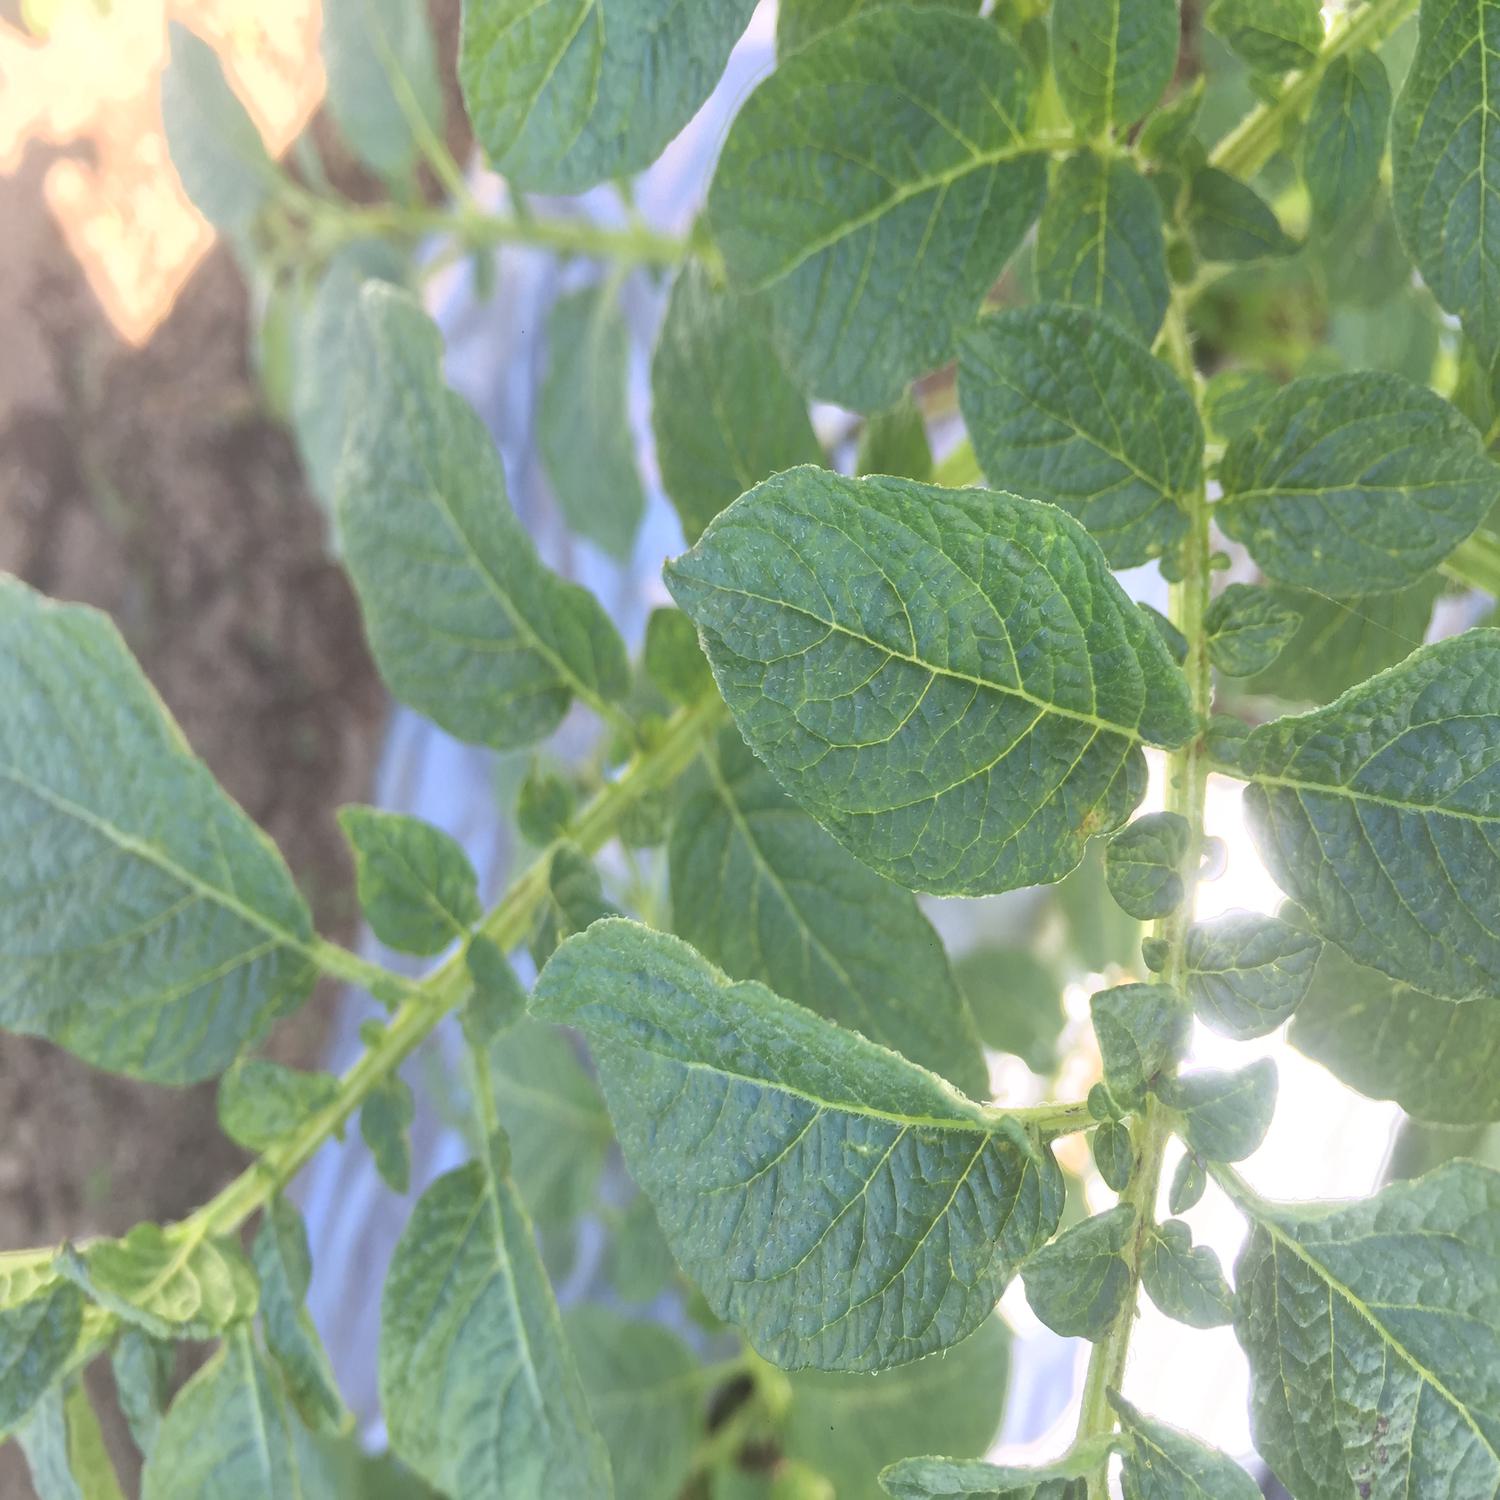
Label: Virus